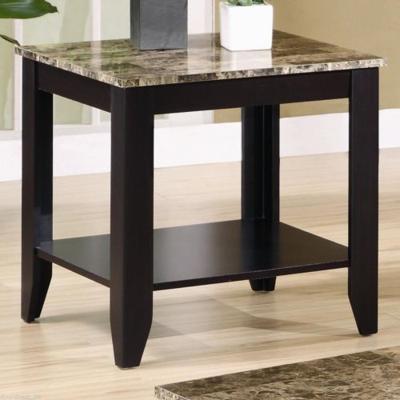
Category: table